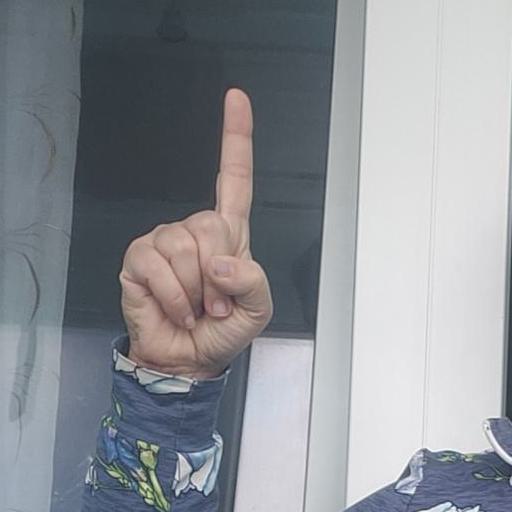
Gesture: one